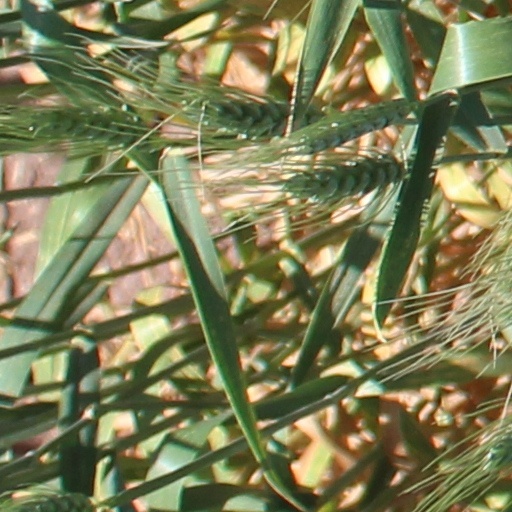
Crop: wheat